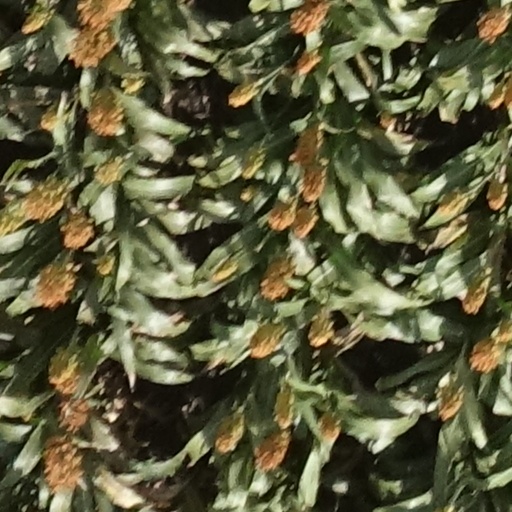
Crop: sorghum